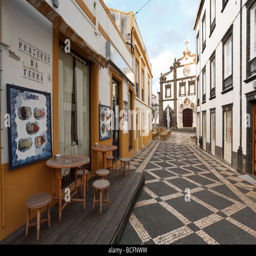
empty pedestrian street in the downtown .